Mooroolbark, Victoria

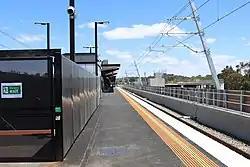
Mooroolbark railway station in November 2021

Mooroolbark has a train station which is on the Lilydale railway line. It has 595 car parking spaces. The station was rebuilt in 2021 as part of the Level Crossing Removal Project.